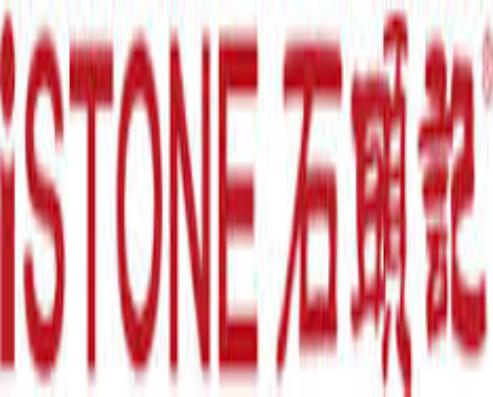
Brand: isTone
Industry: Others